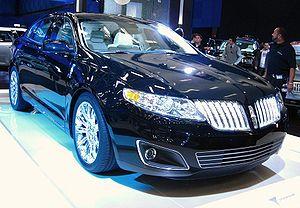
Lincoln est une marque automobile américaine spécialisée dans les voitures de luxe fondée en 1917. La marque est la propriété du constructeur automobile américain Ford depuis 1922.